Gary Carr (politician)

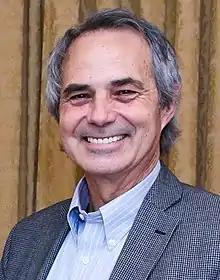
Carr in 2016

Gary Carr (born August 14, 1955) is a Canadian politician in Ontario, Canada. He served as a Progressive Conservative member of the Legislative Assembly of Ontario from 1990 to 2003, and served in the House of Commons of Canada as a Liberal from 2004 to early 2006. Gary Carr is currently the Chair of the Regional Municipality of Halton.